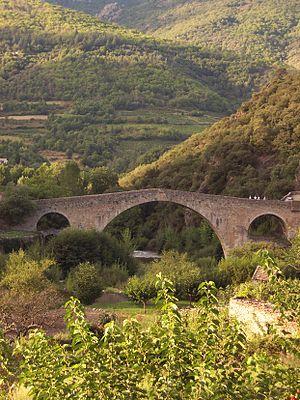
Le pont du diable à Olargues (Hérault).
La liste des ponts médiévaux en France comprend tous les ponts construits entre 500 et 1500 de l'ère commune dans la France actuelle, qui inclut donc les régions qui ne faisaient pas partie de la France au Moyen Âge, telles que la Bourgogne, l'Alsace, la Lorraine et la Savoie. Avec les ponts romains qui subsistent, il existe plus ou moins 700 structures connues en France.
Olargues, en occitan Olargues, est une commune française située dans le département de l'Hérault en région Occitanie. Elle est située dans le parc naturel régional du Haut-Languedoc. Le village est classé parmi les plus beaux villages de France.
Cette liste de ponts de France présente une liste de ponts remarquables de France, tant par leurs caractéristiques dimensionnelles, que par leur intérêt architectural ou historique.